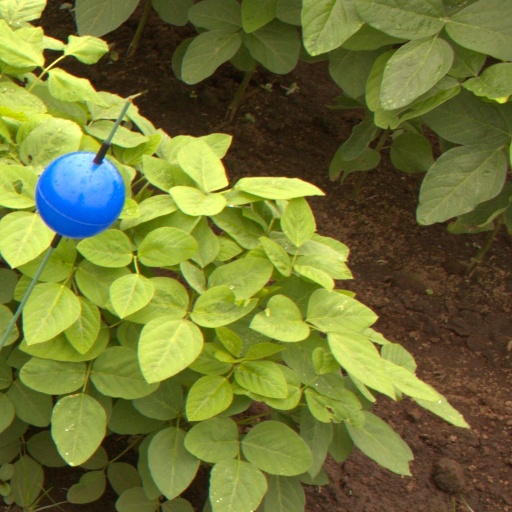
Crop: soybean